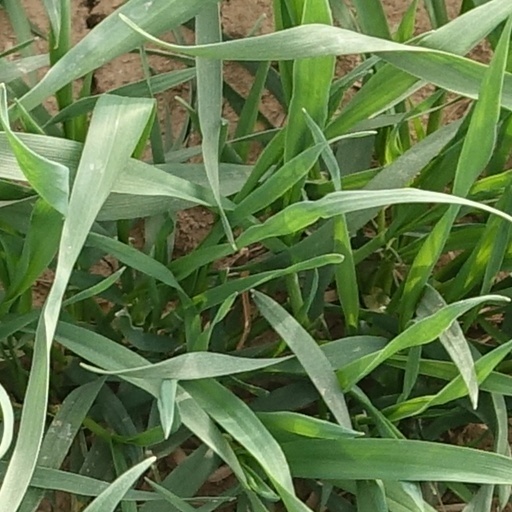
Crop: wheat